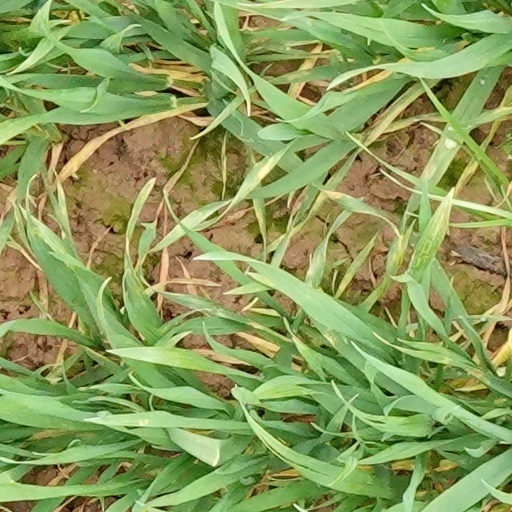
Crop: wheat